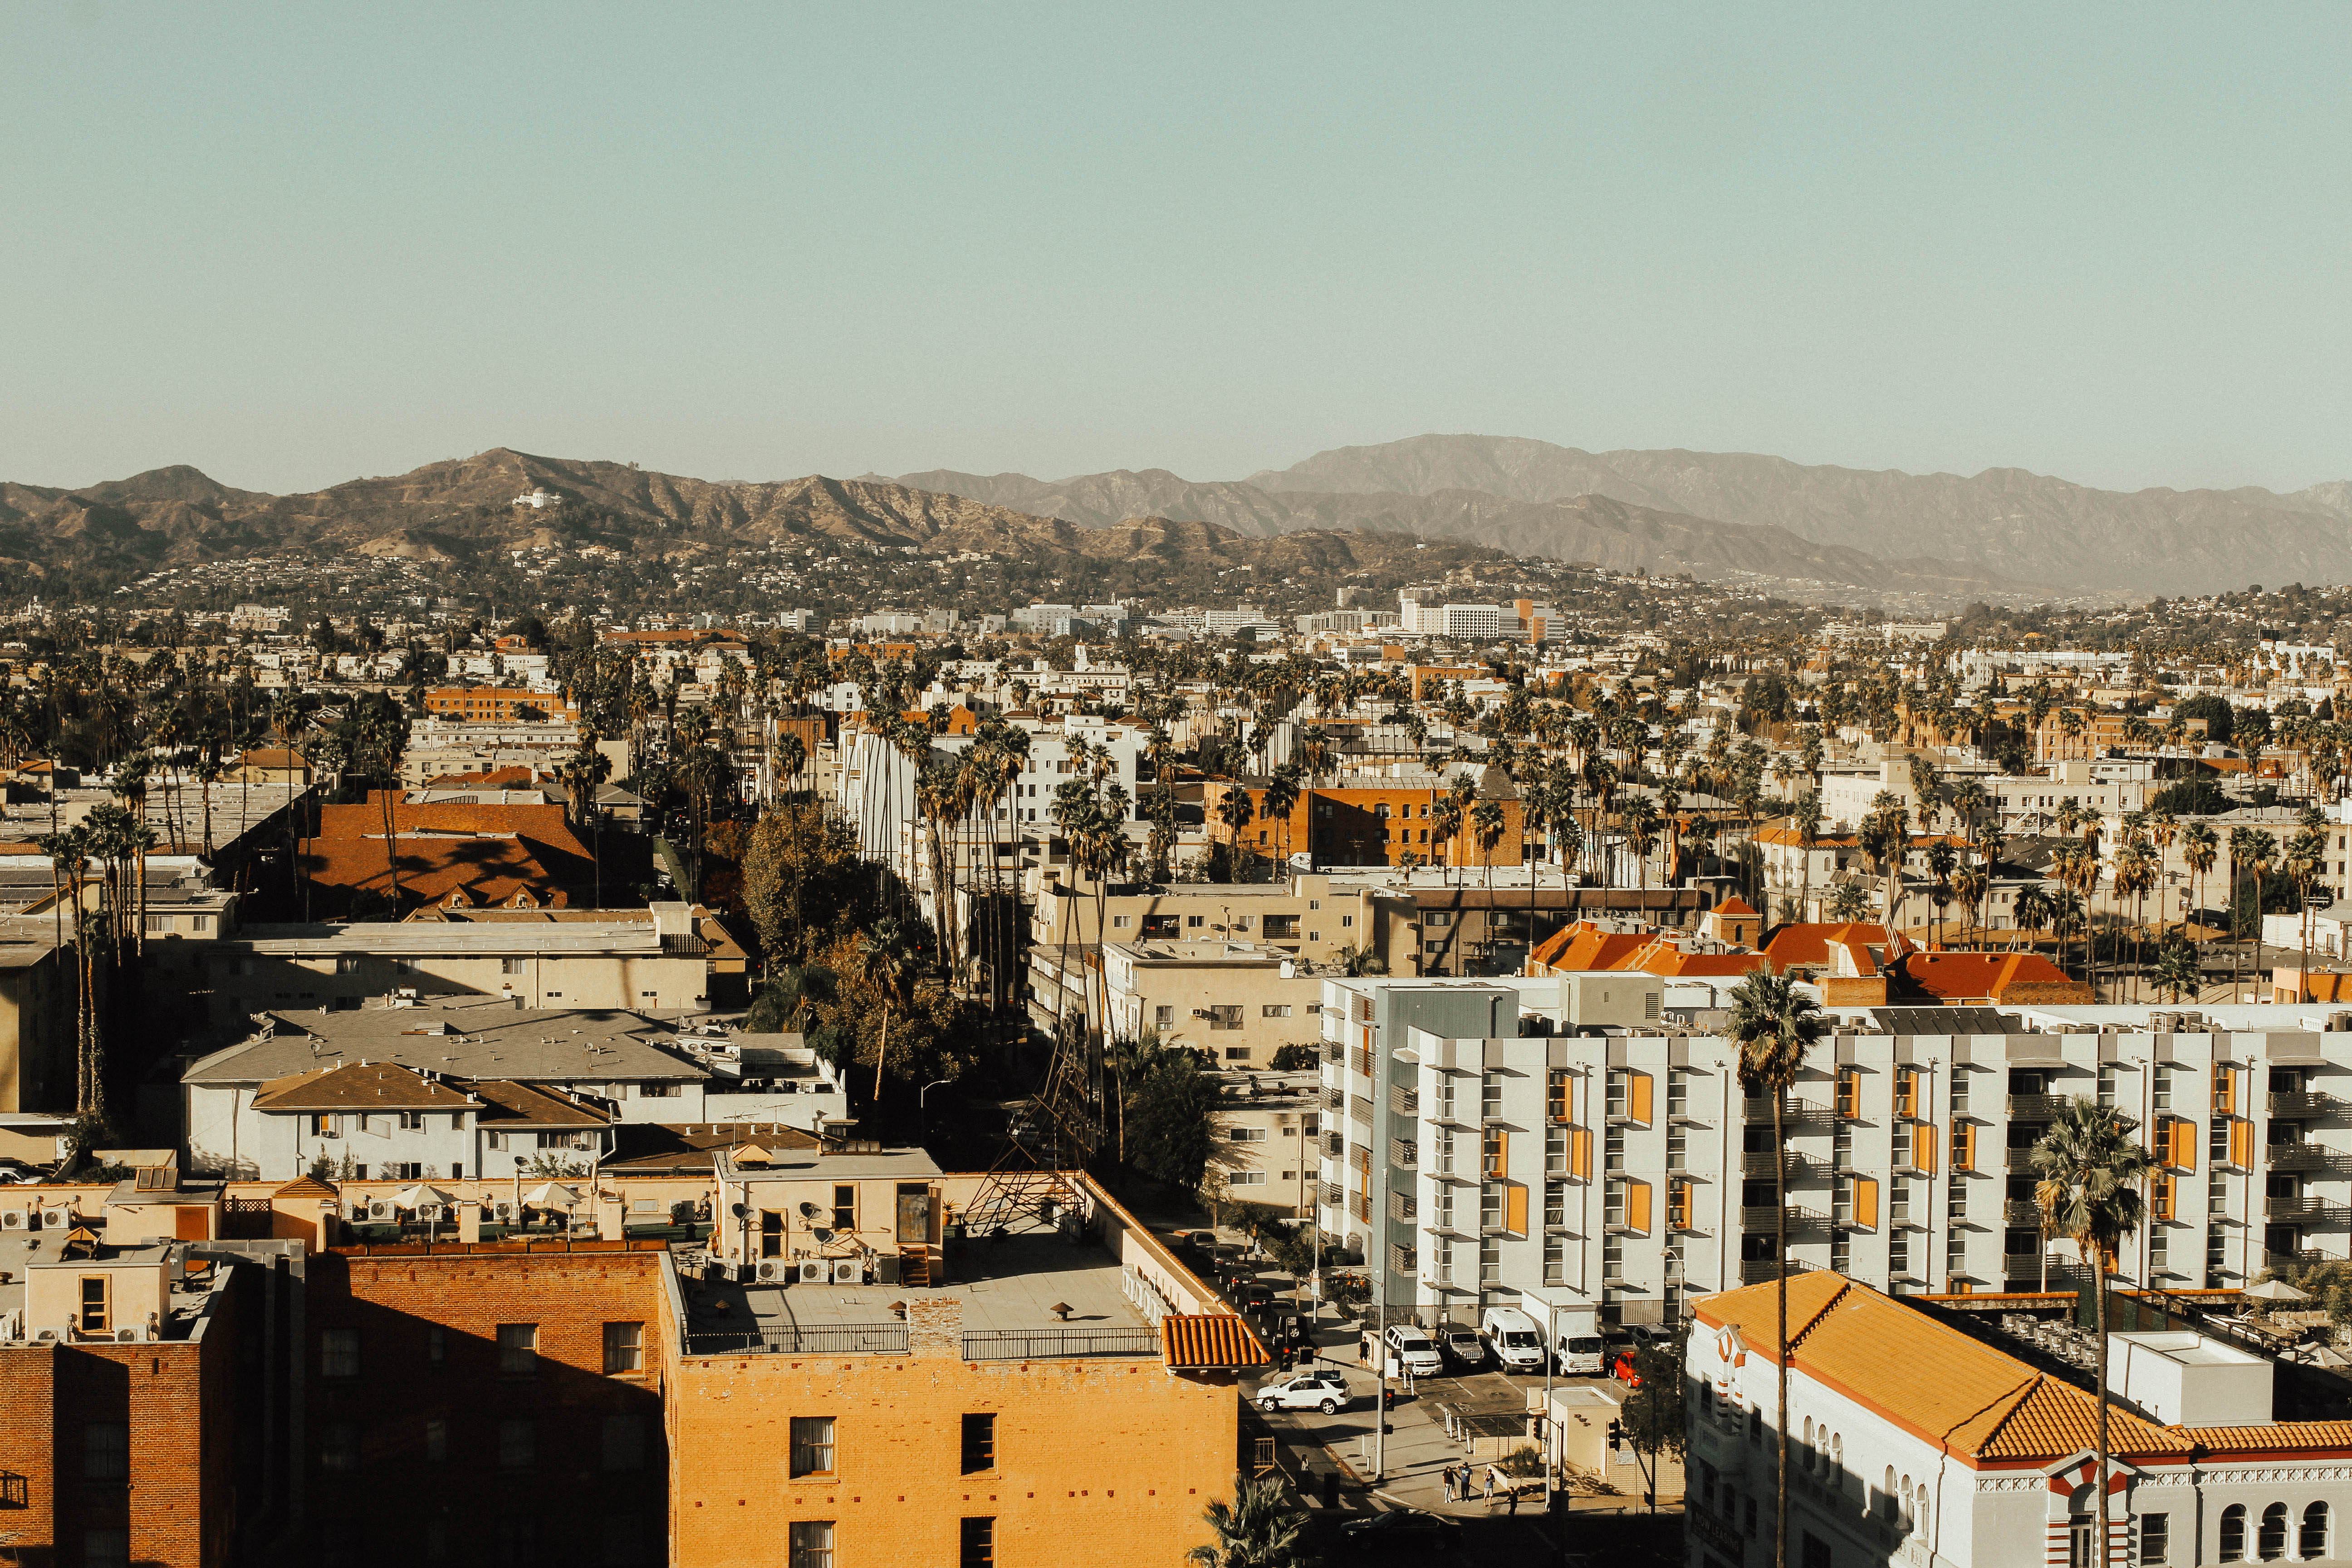
skyline, town, city, cityscape, panorama, downtown, suburb, metropolis, neighbourhood, aerial photography, urban area, ancient history, residential area, geographical feature, human settlement